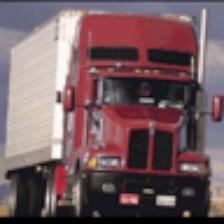
Label: NonHuman